The Misandrists

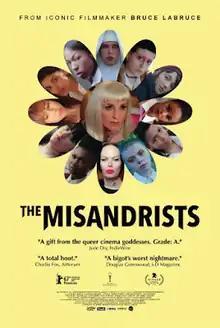
Film poster

The Misandrists is a 2017 English-language German drama film directed by Bruce LaBruce. It was screened in the Panorama section at the 67th Berlin International Film Festival.